Bobbi Campbell

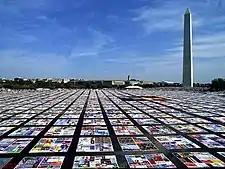
NAMES Project AIDS Memorial Quilt in front of the Washington Monument

A few days after the DNC speech, another case of shingles left scars across his head; within weeks he was hospitalized with cryptosporidiosis and subsequently cryptococcal meningitis. At noon on August 15, 1984, exactly a month after his DNC speech and after two days on life support in intensive care, Campbell died at San Francisco General Hospital when his blood pressure dropped rapidly. His parents and his partner Bobby Hilliard were by his side. Campbell was 32 years old and had lived for over 3½ years with AIDS.